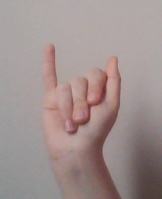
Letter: meem